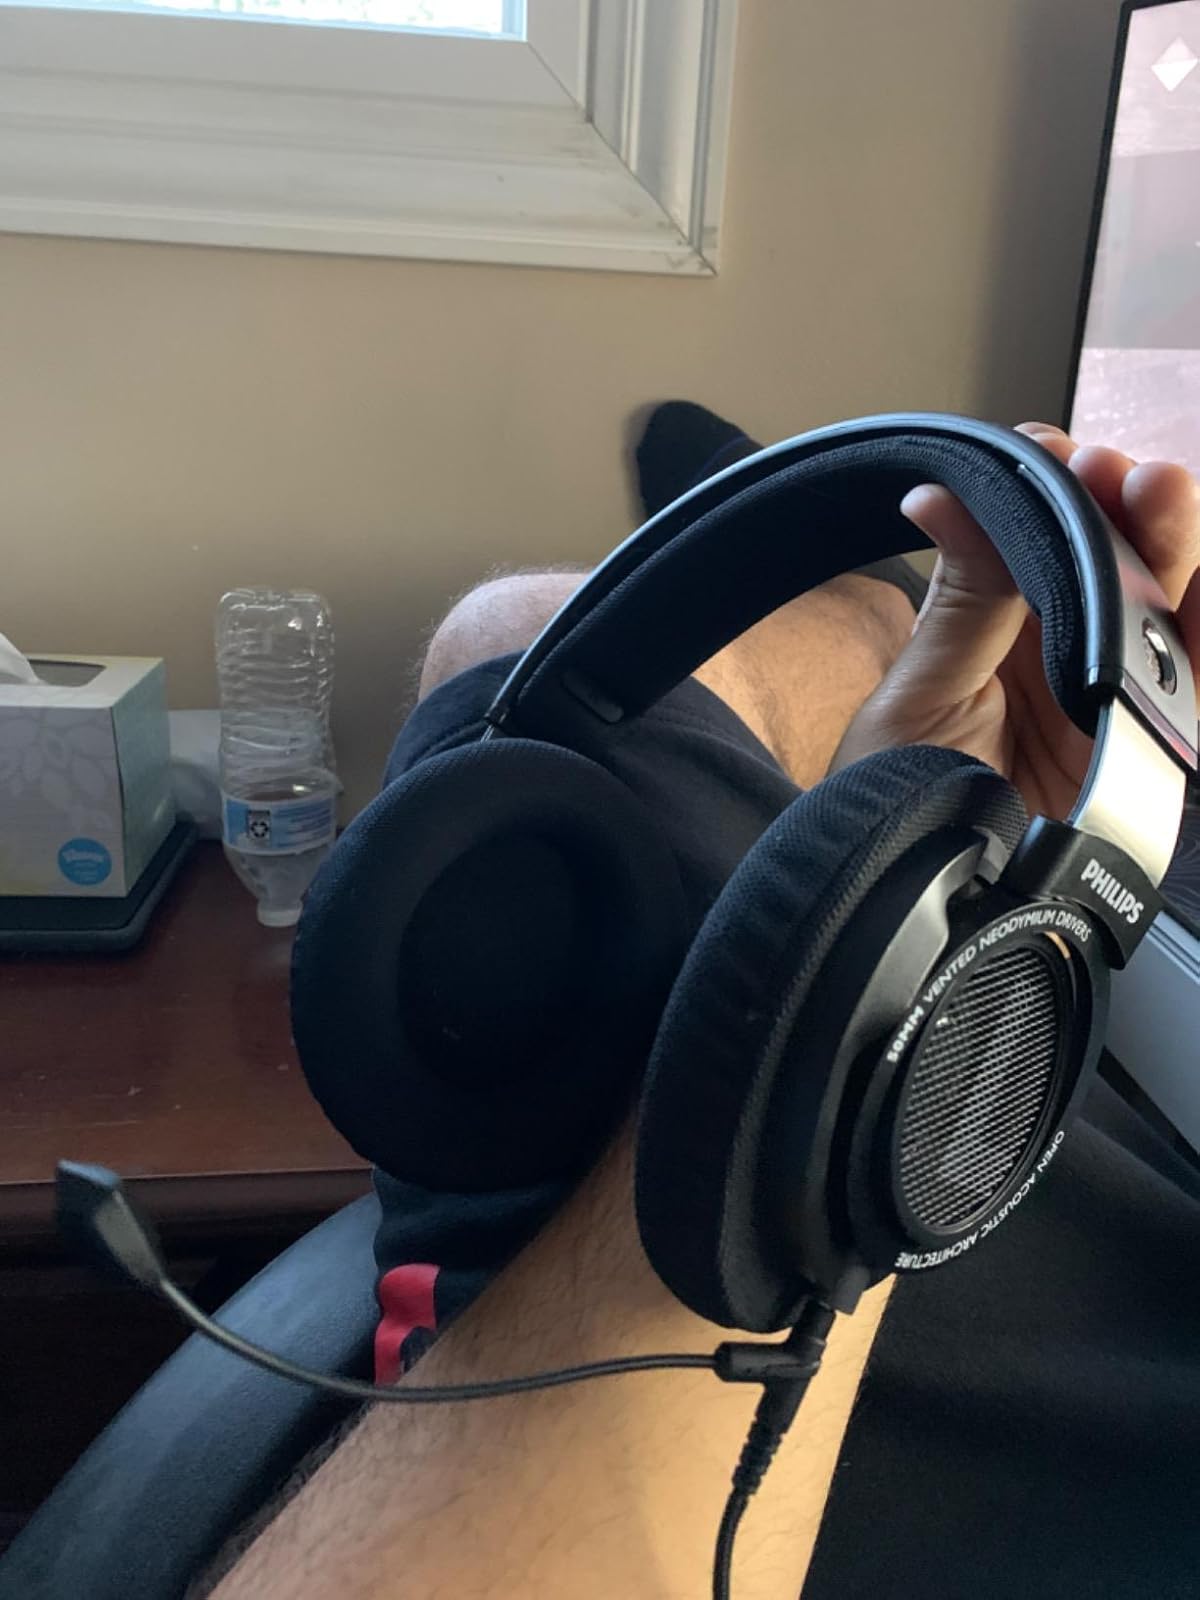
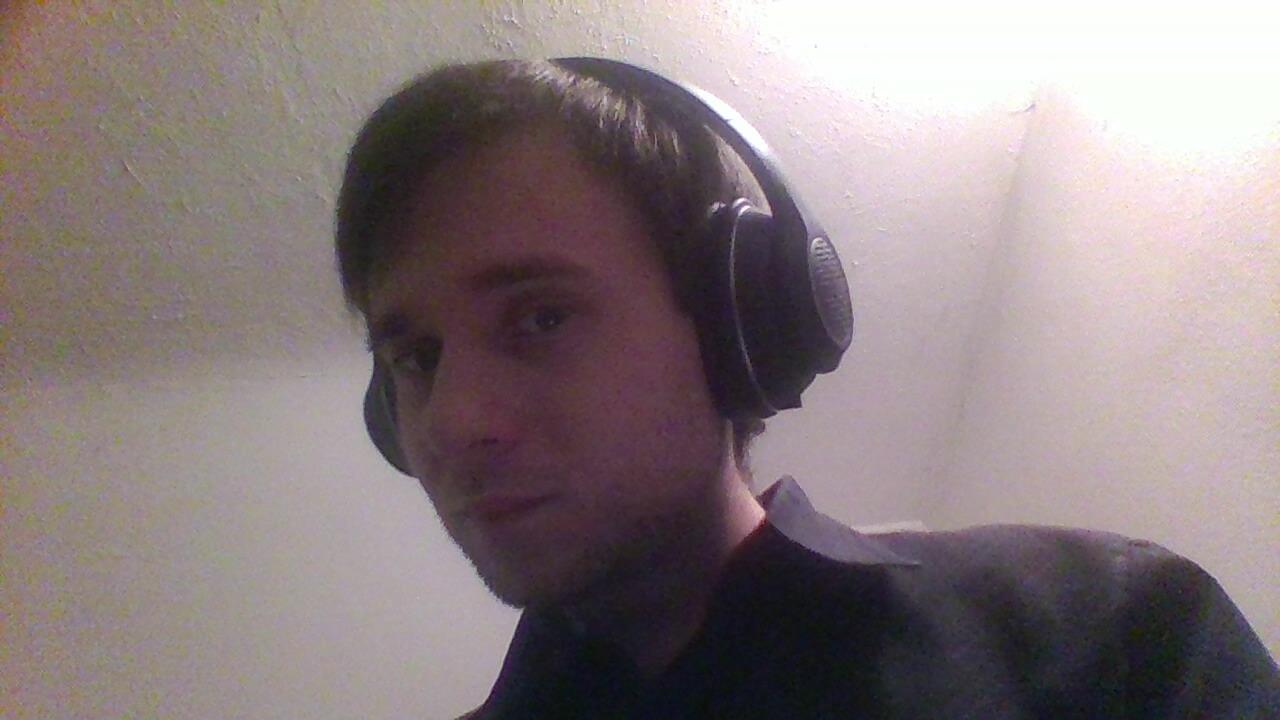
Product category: headphones
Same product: no